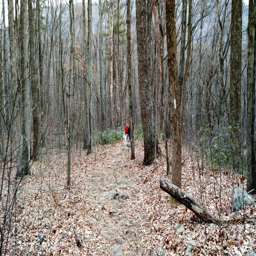
people heading up a flat part of the trail .